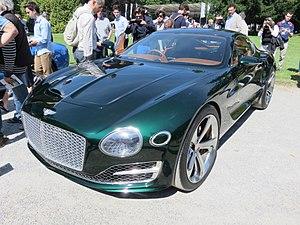
Bentley EXP 10 Speed 6, concours d'élégance Villa d'Este 2015
Le concours d'élégance Villa d'Este est un des plus prestigieux concours d'élégance de voitures de collection du monde. Il est organisé tous les ans depuis 1929, fin mai, dans les parcs des villa d'Este et villa Erba voisine, à Cernobbio, au bord du lac de Côme près de Milan en Lombardie en Italie.
La Bentley EXP 10 Speed 6 est un concept car GT du constructeur automobile britannique Bentley, présenté au Salon international de l'automobile de Genève 2015.